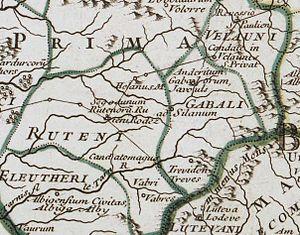
Aubrac
Saint-Chély-d'Aubrac est une commune française, située au sud du plateau de l'Aubrac, dans le département de l'Aveyron en région Occitanie.